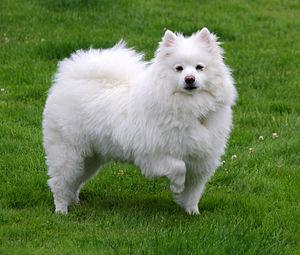
L'esquimau américain est une race de chien de compagnie originaire du Nord de l’Europe. De type spitz, il descend du spitz allemand, ayant été renommé à la période de la Première Guerre mondiale par hostilité germanique, et conserve une certaine ressemblance avec le spitz japonais et le samoyède. Un chien spitz ou esquimau américain de l'âge de 2 ans peut aller jusqu'à 5 kg, pour un poids normal.